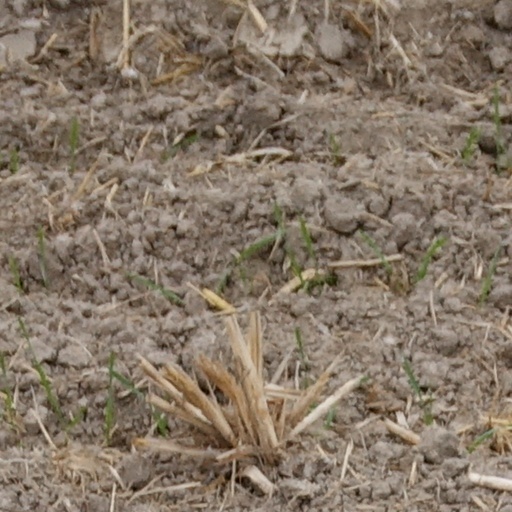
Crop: wheat